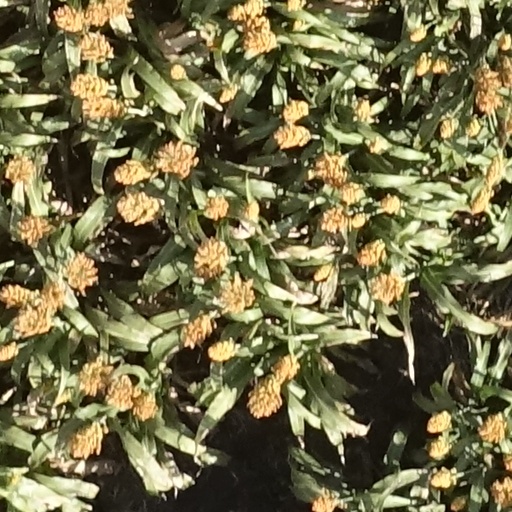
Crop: sorghum